Asheville Regional Airport

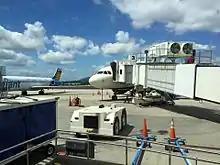
Allegiant Air MD-83 and Delta Air Lines Airbus A319 at respective gates

Asheville Regional Airport covers and has one asphalt runway measuring .